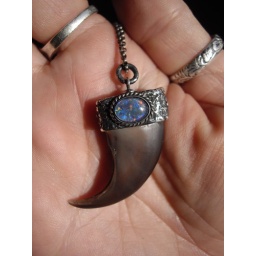
genuine bear claw set in a fine silver cap and i bezel set a genuine black opal cab ...